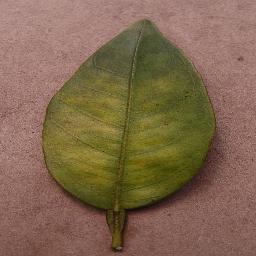
Label: Orange___Haunglongbing_(Citrus_greening)